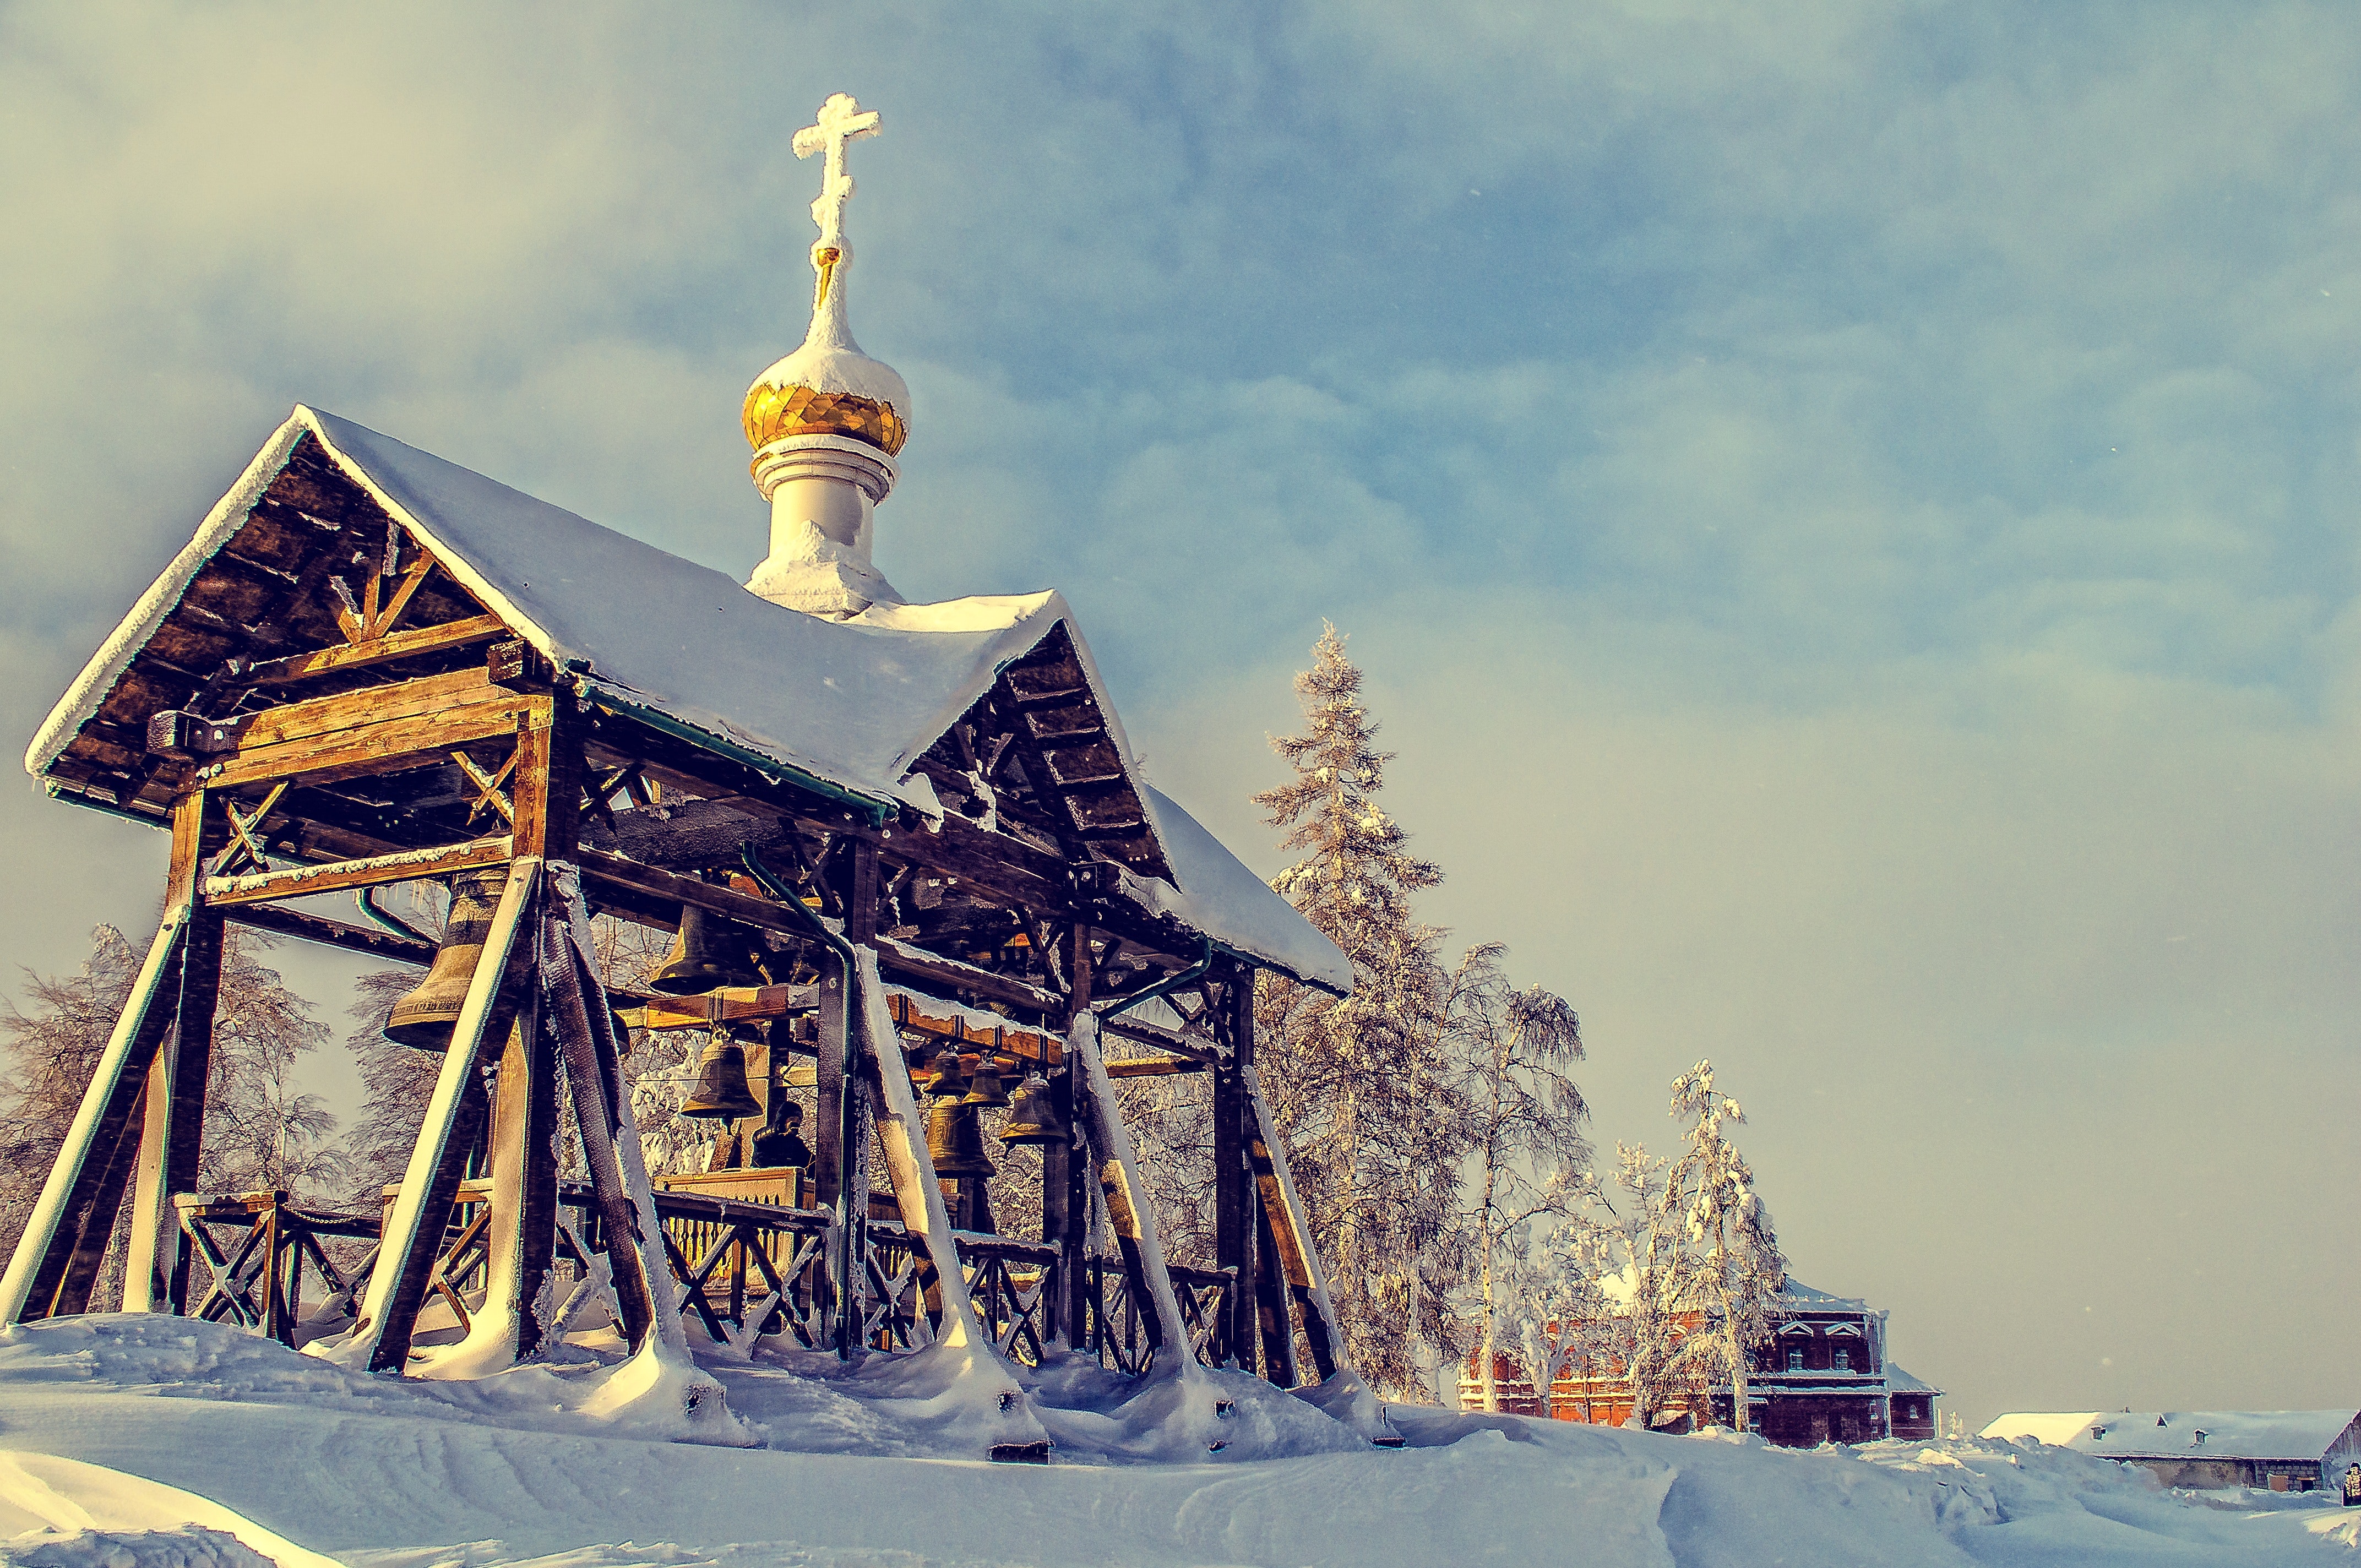
landmark, snow, winter, sky, architecture, spire, steeple, place of worship, building, church, chapel, cloud, freezing, watercolor paint, tourist attraction